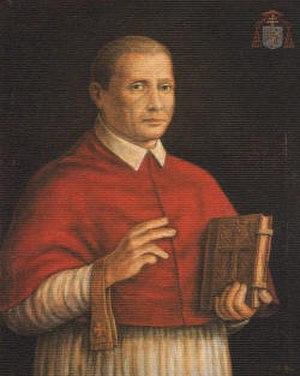
Sisto Gara della Rovere est un cardinal italien du XVIᵉ siècle. Sa mère est une sœur de Jules II. Il est un demi-frère du cardinal Galeotto Franciotti della Rovere et un parent des cardinaux Clemente Grosso della Rovere et Leonardo Grosso della Rovere.